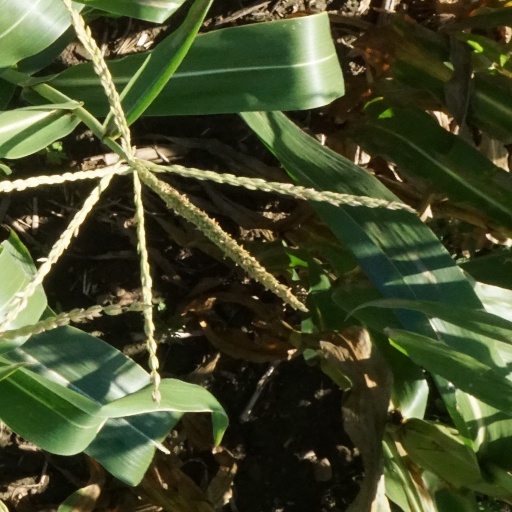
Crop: maize; corn